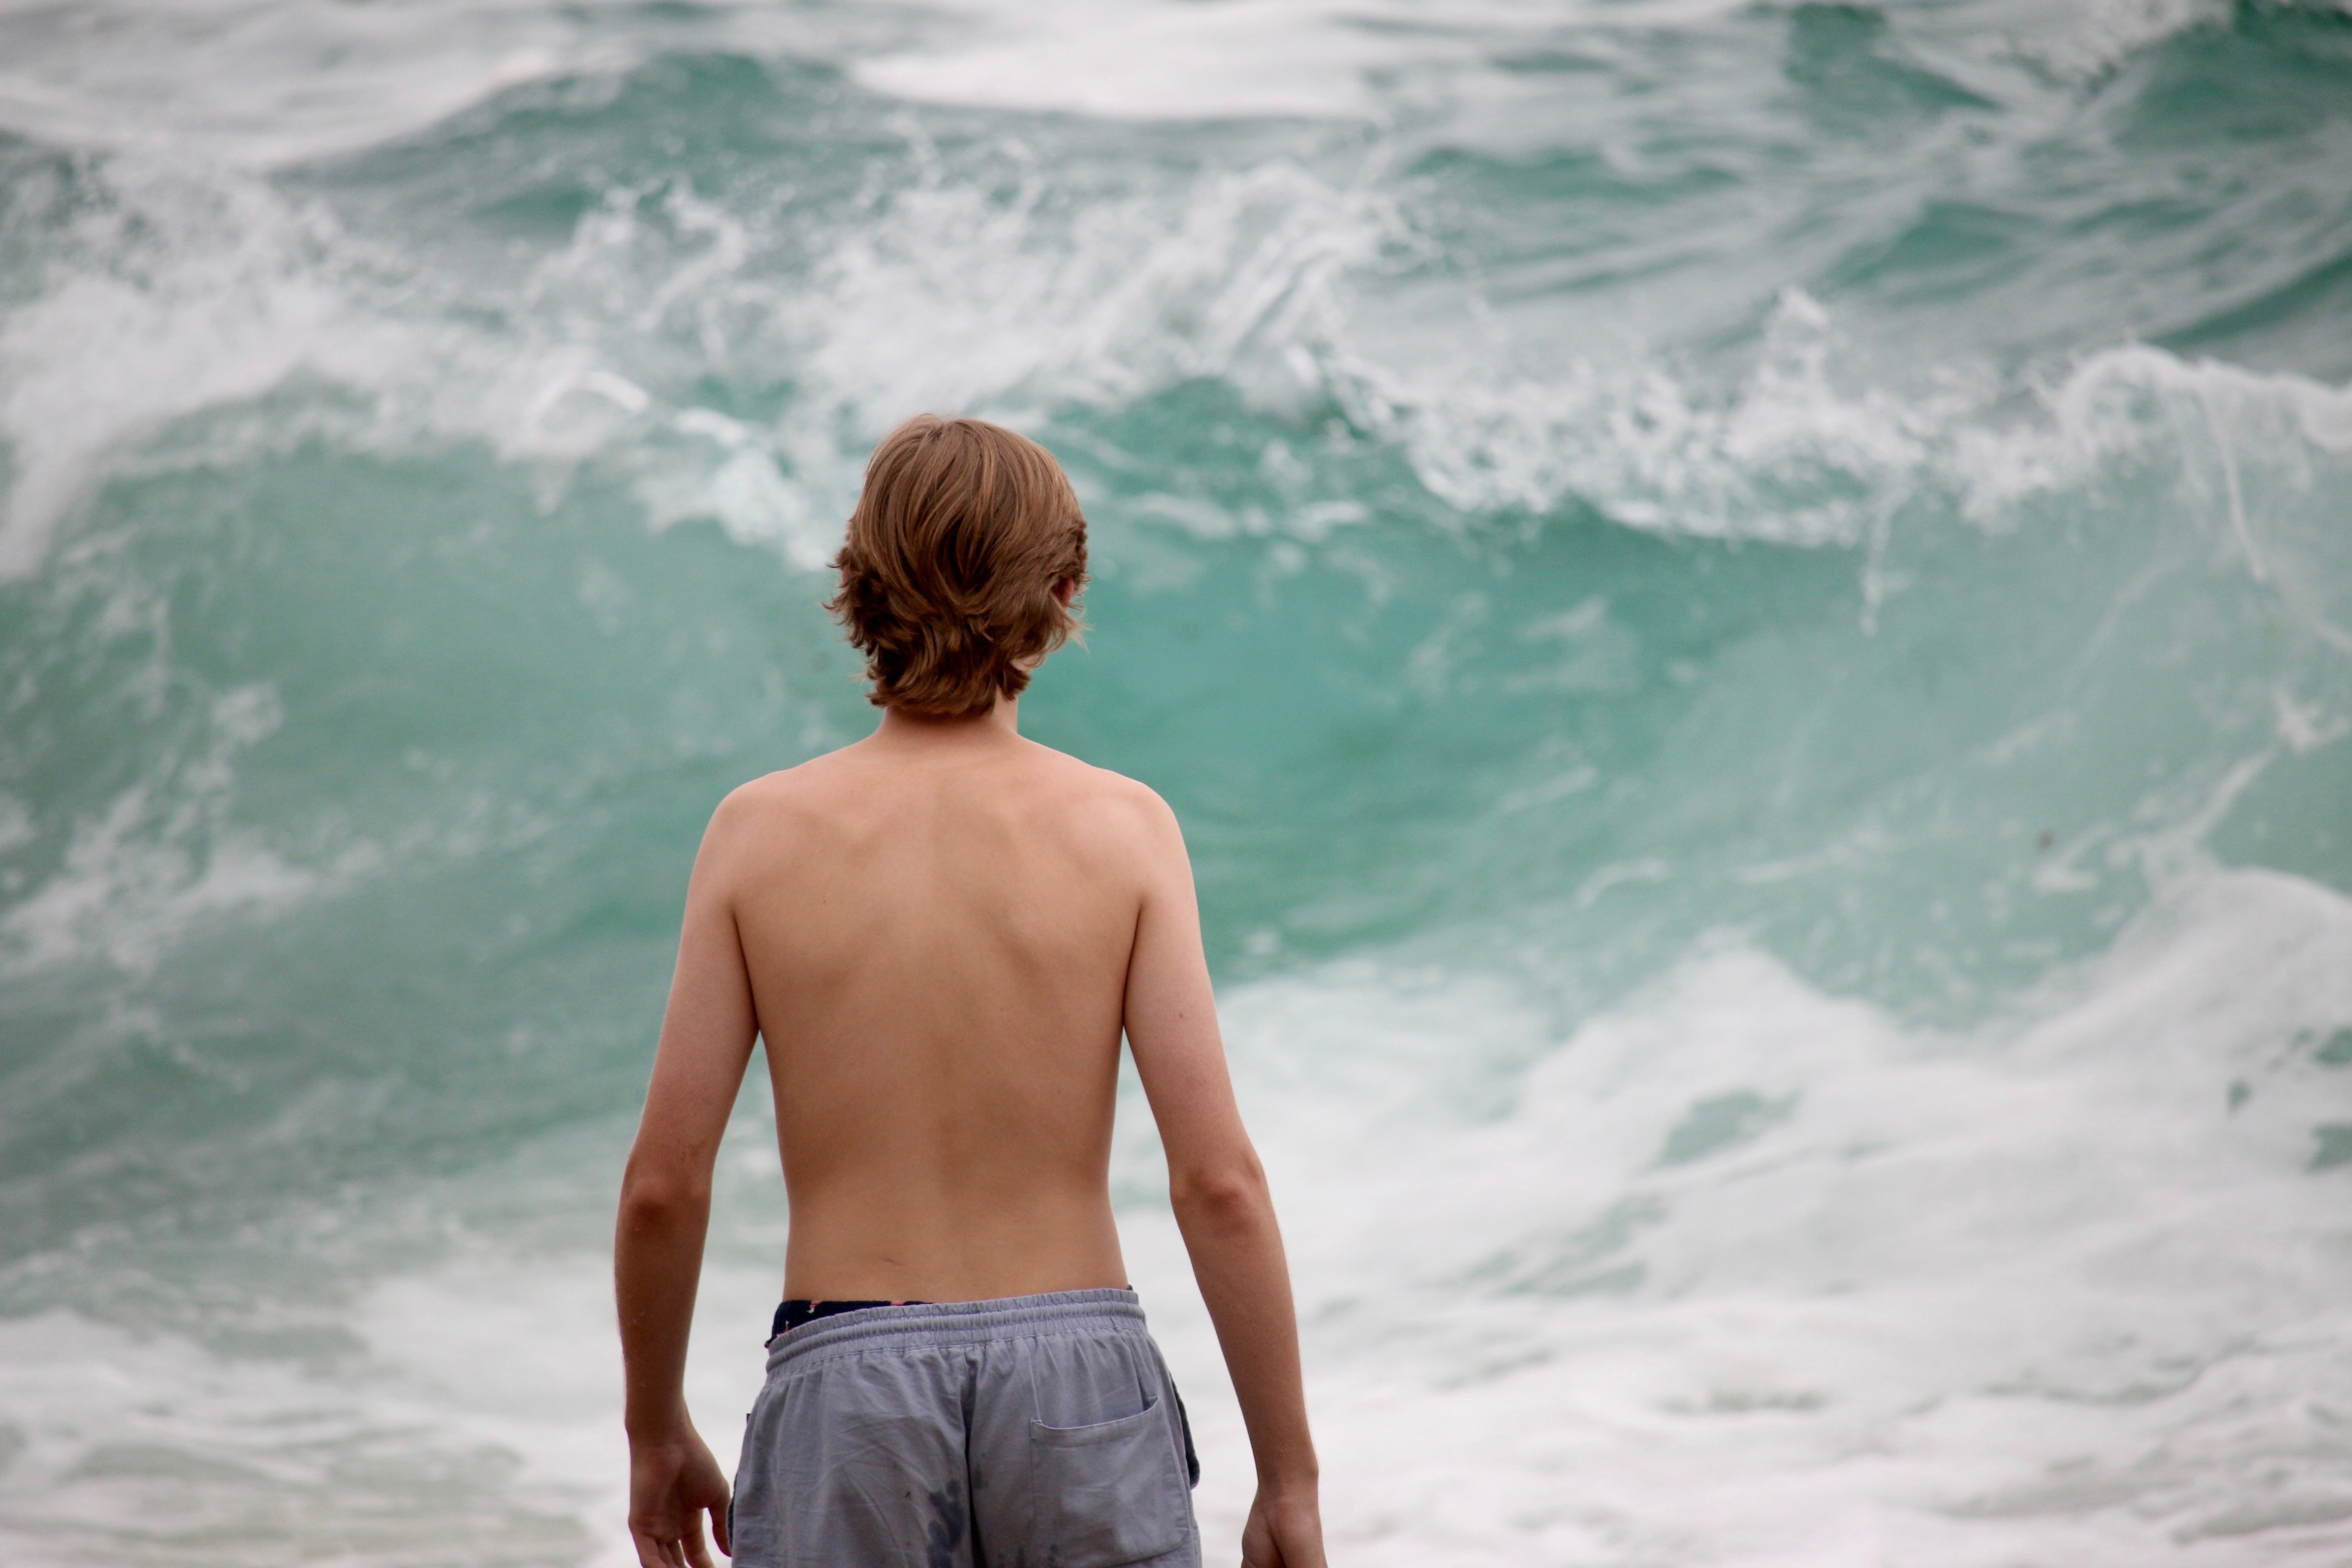
man, beach, sea, coast, ocean, wave, vacation, male, surfing, surfboard, wind wave, surfing equipment and supplies